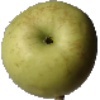
Label: Apple Golden 3